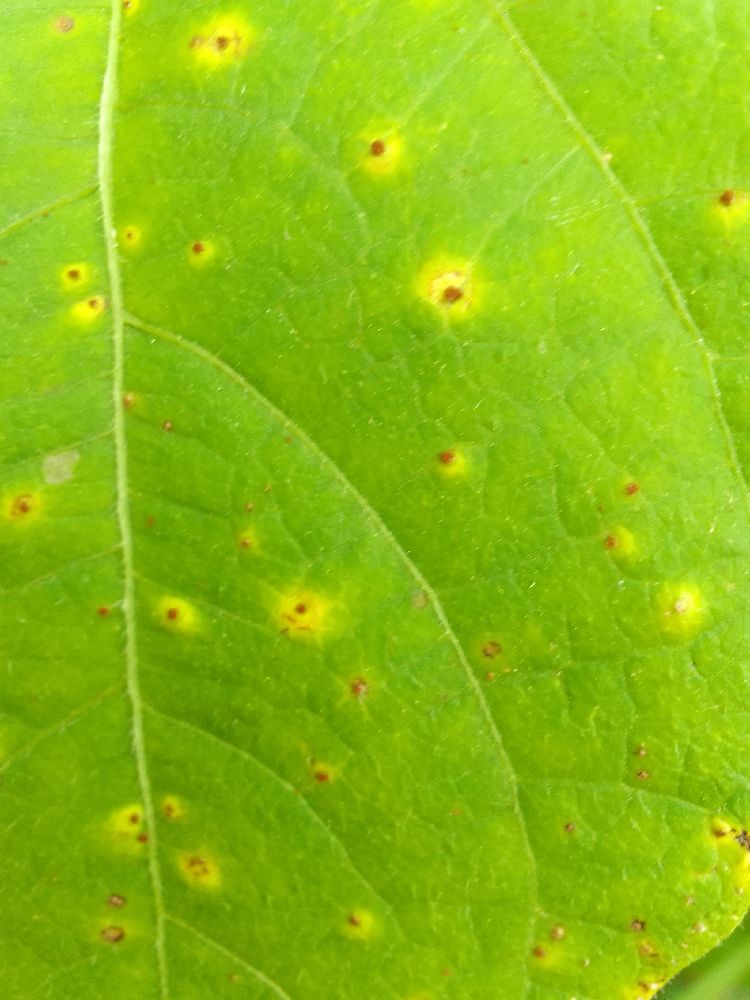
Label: rust